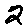
Label: 2